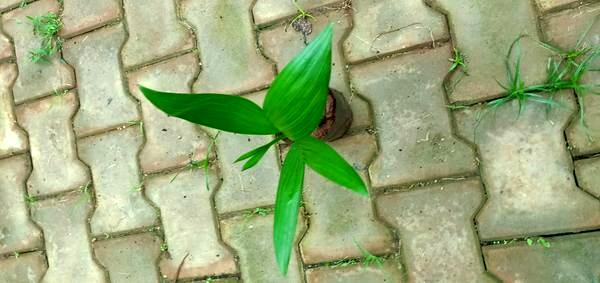
Plant: Betel_Nut